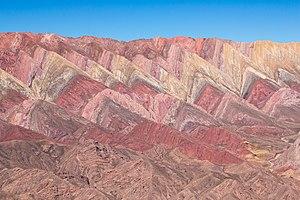
La serranía de Hornocal est une chaîne de montagnes située à 25 kilomètres de la ville de Humahuaca dans la province de Jujuy en Argentine. Elle fait partie de la formation calcaire Yacoraite qui s'étend de la province de Salta en Argentine jusqu'au Pérou, longeant au passage le canyon argentin Quebrada de Humahuaca et traversant l'altiplano bolivien.